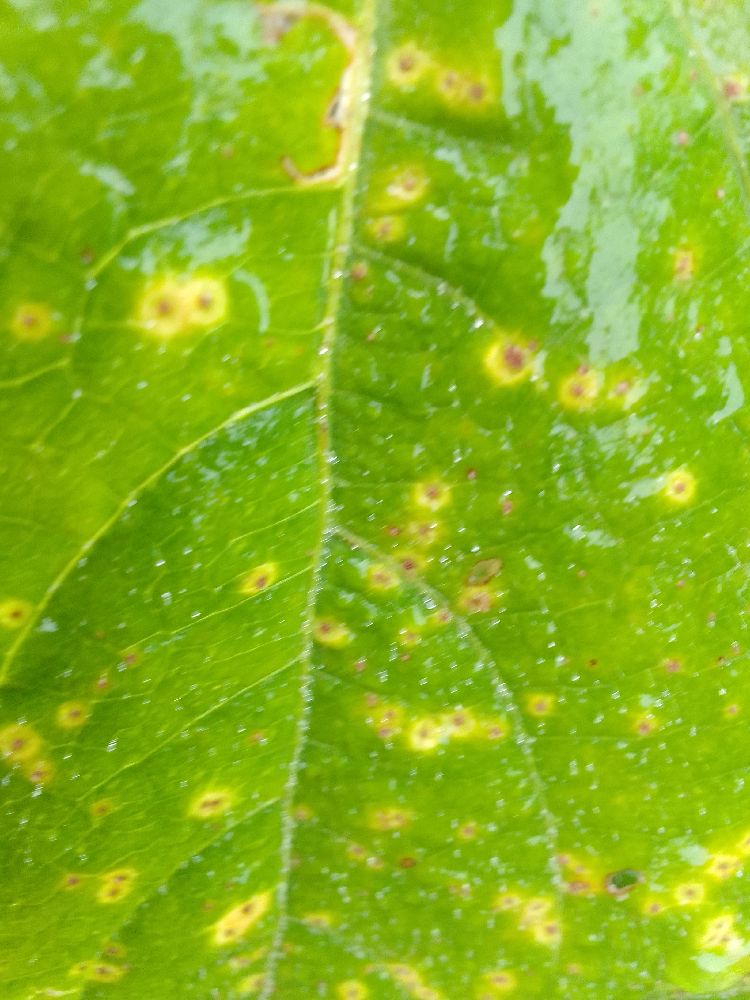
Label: rust